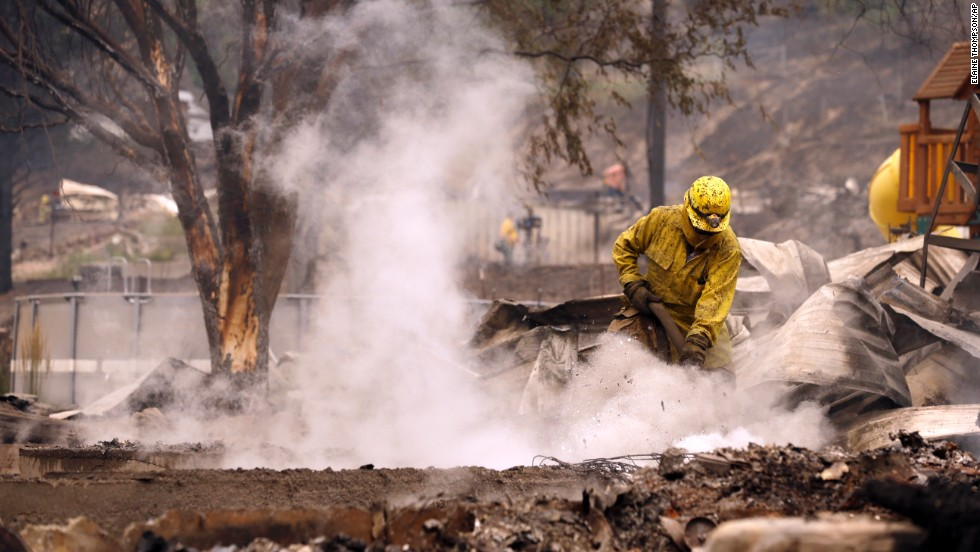
Fire: no
Smoke: yes